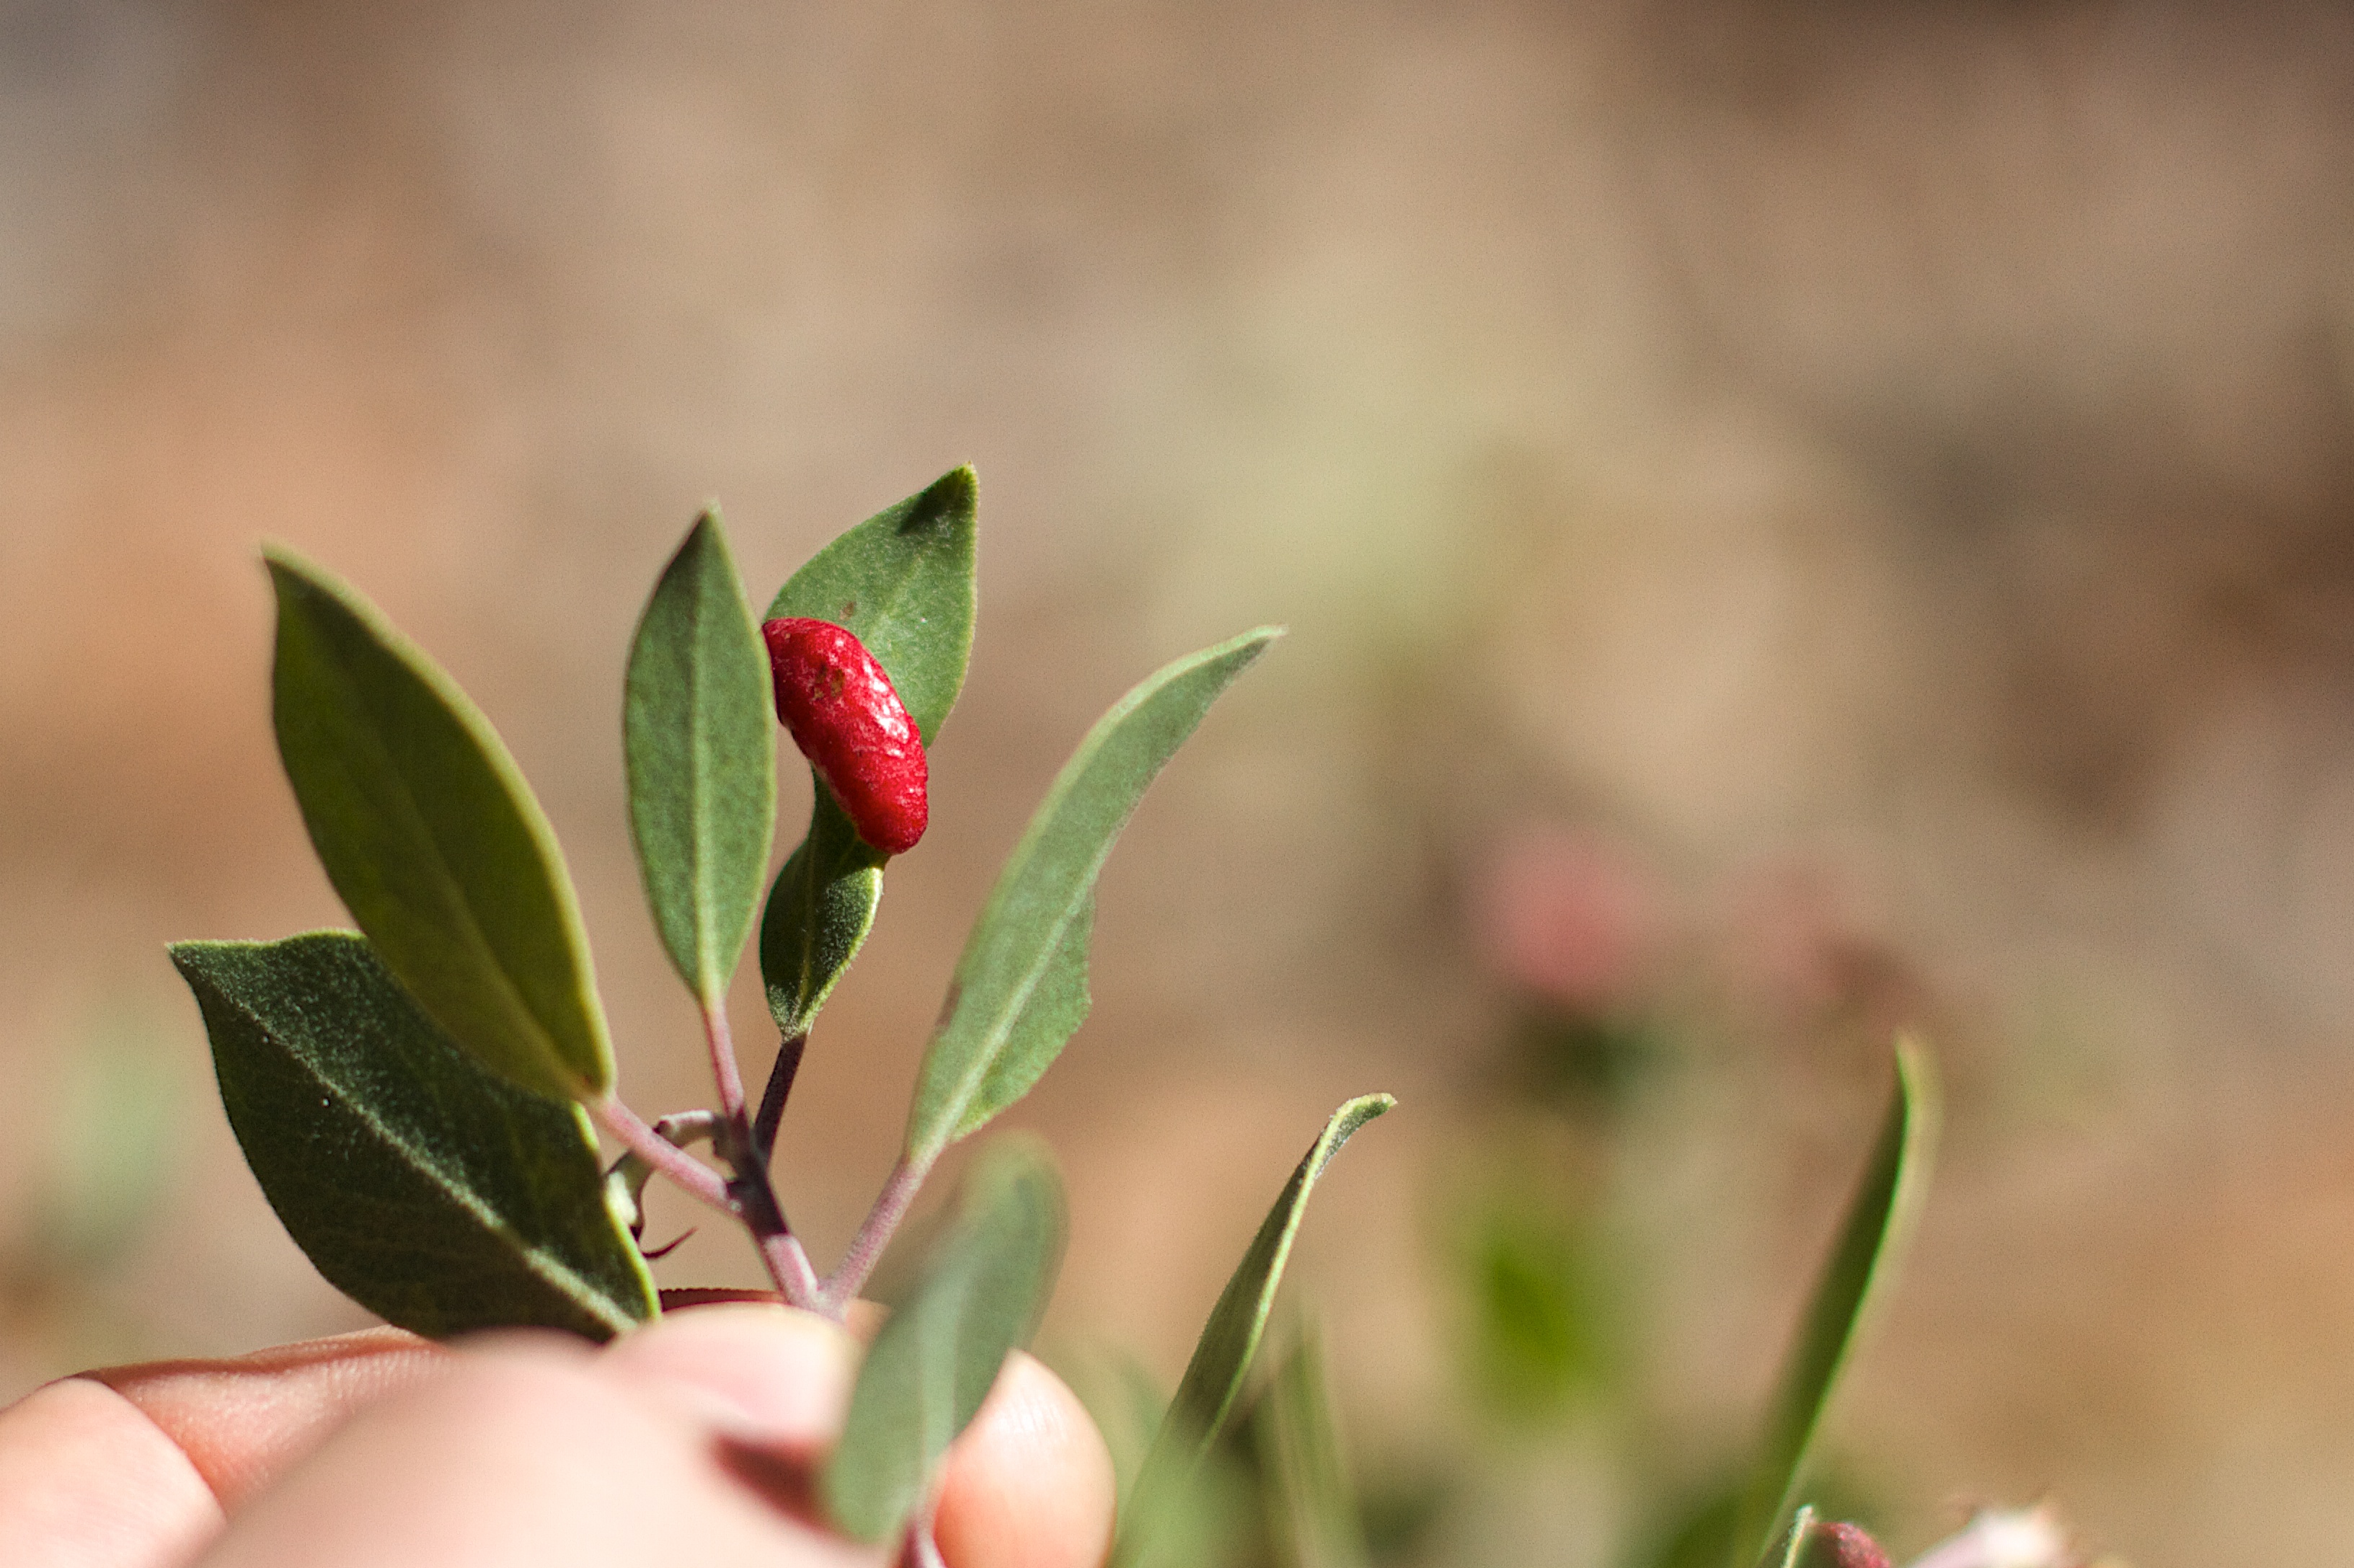
nature, grass, branch, blossom, plant, photography, leaf, flower, petal, green, red, botany, flora, wildflower, close up, shrub, bud, manzanita, macro photography, flowering plant, plant stem, land plant